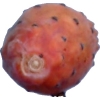
Label: cactus_fruit_red